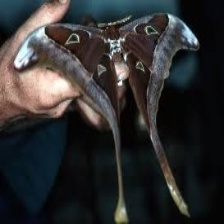
Species: HERCULES MOTH